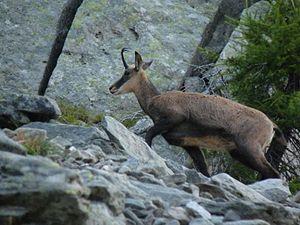
Chamois (Rupicapra rupicapra) dans les Alpes du Sud
Sainte-Marie-du-Mont est une commune française située, géographiquement dans le massif de la Chartreuse, administrativement dans le département de l'Isère en région Auvergne-Rhône-Alpes et, autrefois rattachée à l'ancienne province du Dauphiné et limitrophe de l'ancien duché de Savoie.